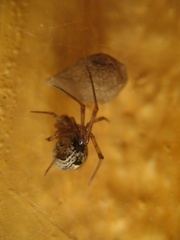
Species: Parasteatoda_tepidariorum